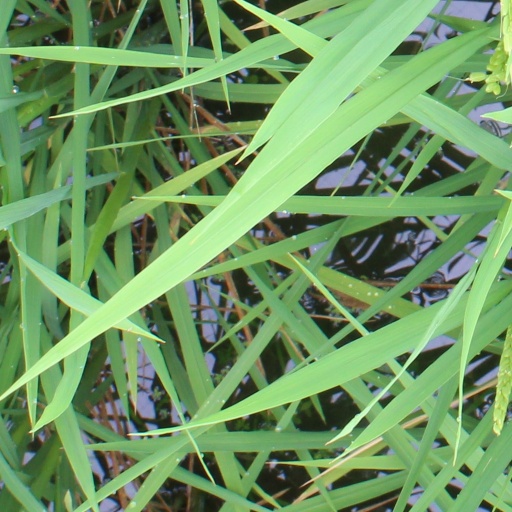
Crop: rice